History of Alaska

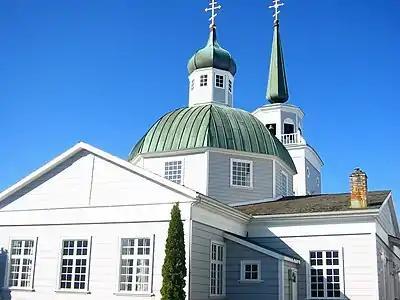
St. Michael's Cathedral in Sitka. The original structure, built in 1848, burned down in a fire on January 2, 1966. The cathedral was rebuilt from plans of the original structure and contains artifacts rescued from the fire.

Russian fur-traders informally introduced the Russian Orthodox church (with its rituals and sacred texts translated into Aleut at a very early stage) in the 1740s–1780s. During his settlement of Three Saints Bay in 1784, Shelikov introduced the first resident missionaries and clergymen. This missionary activity would continue into the 19th century, ultimately becoming the most visible trace of the Russian colonial period in present-day Alaska.